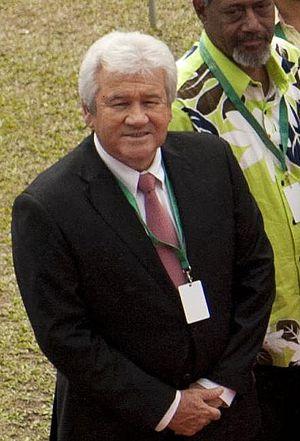
Harold Martin, président de la collectivité française de Nouvelle-Calédonie, pose pour une photographie de famille à l'Auditorium national des îles Cook, durant un sommet des dirigeants du Forum des îles du Pacifique, le 31 août 2012. [Photographie du Département d'Etat des Etats-Unis par Ola Thorsen/ Domaine public]
Cet article recense les présidents des assemblées délibérantes locales de Nouvelle-Calédonie, successivement du conseil général de Nouvelle-Calédonie, de l’Assemblée territoriale de Nouvelle-Calédonie, du Congrès du Territoire et du Congrès de la Nouvelle-Calédonie.
Le Rassemblement - Les Républicains, ou plus généralement Le Rassemblement est un parti politique français de Nouvelle-Calédonie fondé en juillet 1977 par Jacques Lafleur.
Les élections provinciales de 2009 sont un scrutin territorial qui a eu lieu en Nouvelle-Calédonie le dimanche 10 mai 2009. Elles ont eu pour but d'élire les assemblées des trois provinces de la Nouvelle-Calédonie qui servent ensuite à former le Congrès de la Nouvelle-Calédonie.
Nouméa, principale ville portuaire de Nouvelle-Calédonie, est le chef-lieu de cette collectivité d'outre-mer française au statut spécifique et de la Province Sud, située sur une presqu'île de la côte sud-ouest de la Grande Terre.
Le douzième gouvernement de la Nouvelle-Calédonie formé depuis les Accords de Nouméa, dit sixième gouvernement Martin ou gouvernement Martin VI, est élu par le Congrès le 10 juin 2011. Il s'agit du quatrième exécutif à se succéder en trois mois. Les neuvième, dixième et onzième gouvernements étaient, l'un à la suite de l'autre, démissionnaires de plein droit les jours même de leurs formations, respectivement le 3 mars, le 17 mars et le 1ᵉʳ avril, du fait les trois fois de la démission en bloc des membres des listes Calédonie ensemble présentées pour les élections de ces exécutifs. Le jour de la troisième élection consécutive, le 1ᵉʳ avril, le Congrès a adopté une résolution requérant que le Parlement national fasse modifier d’urgence l’article 121 de la loi organique, ainsi qu’une lettre des élus demandant au nouveau président de l’institution, Rock Wamytan, « de surseoir à toute nouvelle convocation du Congrès pour l’élection des membres du gouvernement » en attendant que cette révision soit opérée. Ce pourquoi le processus de formation du douzième gouvernement a dépassé le délai maximal de quinze jours fixé par la loi pour renouveler un exécutif démissionnaire.
Harold Martin [aʁɔld maʁtin] est un homme politique français, né le 6 avril 1954 à Nouméa, président du gouvernement de la Nouvelle-Calédonie du 7 août 2007 au 5 juin 2009 et du 3 mars 2011 au 5 juin 2014. Il est également président du Congrès du Territoire du 16 juillet 1997 au 3 juin 1998, du 21 mai 2004 au 31 juillet 2007 et du 22 mai 2009 au 3 mars 2011. Il est également maire de Païta, commune de l'agglomération de Nouméa, de 1995 à 2019. Ancien membre du Rassemblement pour la Calédonie dans la République, parti historique de la lutte contre l'indépendance de la Nouvelle-Calédonie, il en a été exclu en 2001 et a contribué à fonder trois ans plus tard l'Avenir ensemble. Il préside ce parti de 2004 à 2008 et depuis 2010, et en a été la tête de liste pour les élections provinciales du 10 mai 2009 en province Sud. Il est condamné en 2019 achats de voix lors des élections municipales de 2014.
Le dixième gouvernement de la Nouvelle-Calédonie formé depuis les Accords de Nouméa, dit quatrième gouvernement Martin ou gouvernement Martin IV, est élu par le Congrès le 17 mars 2011. Le neuvième gouvernement, était démissionnaire de plein droit depuis le jour même de sa formation, le 3 mars, du fait de la démission en bloc des membres de la liste Calédonie ensemble présentée pour l'élection de cet exécutif. Le 11 mars, le Congrès a fixé, par délibération, le nombre de membres du nouveau gouvernement à former à 11, soit le maximum prévu par la loi organique. Comme deux semaines auparavant, et selon le même but, le mouvement Calédonie ensemble annonce la démission de ce gouvernement le jour même de son élection de Philippe Gomès et de l'ensemble de ses suivants de liste, provoquant une nouvelle fois la chute de l'exécutif. Son successeur doit être élu sous quinze jours, période pendant laquelle il continue à gérer les affaires courantes. La répartition des secteurs est opérée le 22 mars 2011, reprenant le système des « pôles de compétences » initié dans le gouvernement précédent.
Le onzième gouvernement de la Nouvelle-Calédonie formé depuis les Accords de Nouméa, dit cinquième gouvernement Martin ou gouvernement Martin V, est élu par le Congrès le 1ᵉʳ avril 2011. Il s'agit du troisième exécutif à se succéder en un mois. Les neuvième et dixième gouvernements étaient, l'un à la suite de l'autre, démissionnaires de plein droit les jours même de leurs formations, respectivement le 3 et le 17 mars, du fait les deux fois de la démission en bloc des membres des listes Calédonie ensemble présentées pour les élections de ces exécutifs. Le 25 mars, le Congrès a fixé, par délibération, le nombre de membres du nouveau gouvernement à former à 11, soit le maximum prévu par la loi organique. Comme quatre et deux semaines auparavant, et selon le même but, le mouvement Calédonie ensemble a d'ores et déjà annoncé la démission de ce gouvernement le jour de son élection de l'essentiel de ses candidats, pour le faire chuter à son tour : c'est cette fois Hélène Iekawé qui abandonne son siège, de même que l'ensemble de ses suivants de liste. La répartition des secteurs d'animation et de contrôle est effectuée le 6 avril 2011.
Le neuvième gouvernement de la Nouvelle-Calédonie formé depuis l'Accord de Nouméa, dit troisième gouvernement Martin ou gouvernement Martin III, est élu le 3 mars 2011. Le huitième gouvernement, était démissionnaire de plein droit depuis le 17 février, date de la démission en bloc des membres de la liste FLNKS présentée en 2009 pour l'élection de ce gouvernement. Le 25 février, le Congrès a fixé, par délibération, le nombre de membres du nouveau gouvernement à former à 11, soit le maximum prévu par la loi organique. Quatre listes ont ensuite été présentées.
Le sixième gouvernement de la Nouvelle-Calédonie formé depuis l'Accord de Nouméa, dit aussi premier gouvernement Martin, a été élu le 6 août 2007 par le Congrès issu du scrutin provincial du 9 mai 2004. Les nouveaux élus indépendantistes ainsi que leurs suivants de liste ont immédiatement démissionné, entraînant par conséquent le reste du gouvernement, le FLNKS considérant que le bulletin comptabilisé comme nul de l'un de leurs élus était le fruit d'une « erreur matérielle ». Le premier gouvernement Thémereau avait déjà chuté en 2004 le jour même de sa formation, pour des raisons similaires.
Le Congrès de la Nouvelle-Calédonie est l'assemblée délibérante de la Nouvelle-Calédonie, dont le fonctionnement et les attributions sont définis par le chapitre Iᵉʳ du Titre III de la loi organique nᵒ 99-209 relative à la Nouvelle-Calédonie, née de l'accord de Nouméa de 1998.
Le septième gouvernement de la Nouvelle-Calédonie formé depuis l'Accord de Nouméa, dit aussi deuxième gouvernement Martin, a été élu le 21 août 2007 par le Congrès issu du scrutin provincial du 9 mai 2004, et à la suite de la démission de l'exécutif précédent le jour même de sa désignation le 6 août. Le même jour, à 17 heures, ses membres désignaient leur président et leur vice-présidente. Les 23 et 24 août 2007, les secteurs de compétence ont été répartis entre les différents membres du gouvernement. S'il a officiellement cessé de fonctionner à la suite des élections provinciales du 10 mai 2009, il a continué à gérer les affaires courantes jusqu'à l'élection de son successeur le 5 juin 2009.